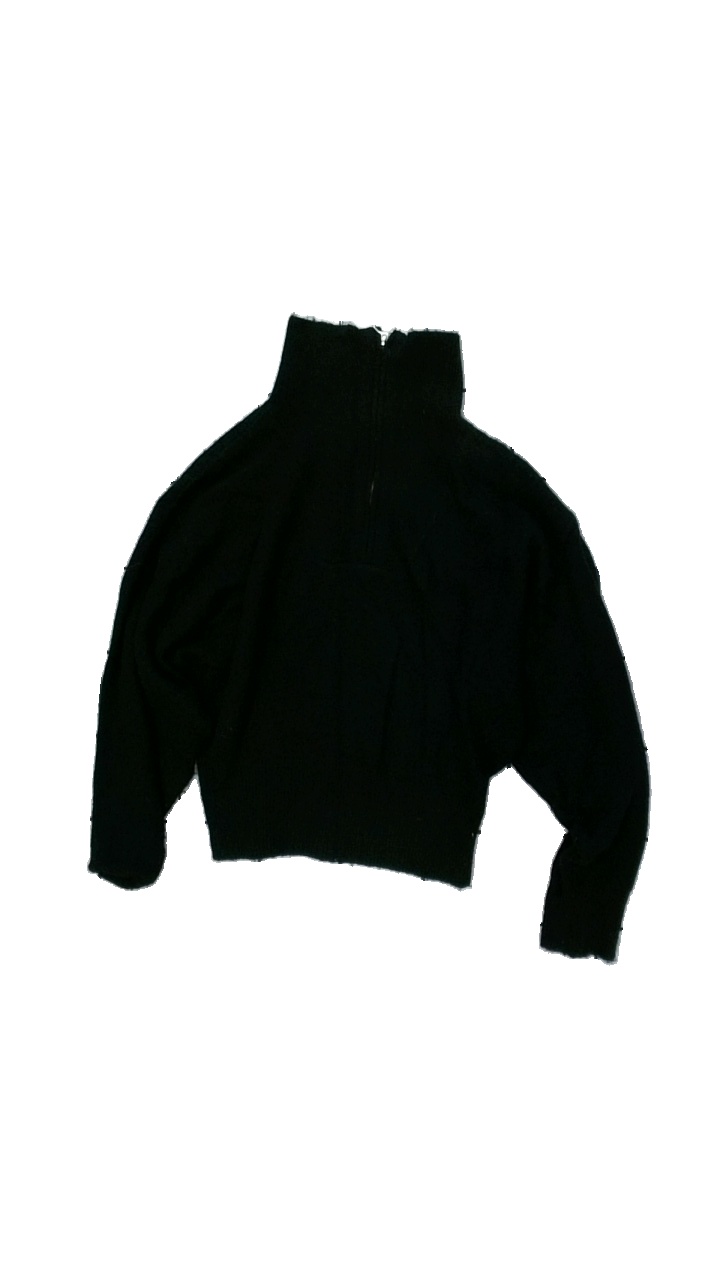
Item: Sweater (Ladies)
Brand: H&m
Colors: Black
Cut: Turtle neck
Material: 52% acrylic, 27% polyamide, 12% polyester, 6% elestane, 3% wool
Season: Autumn
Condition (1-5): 4
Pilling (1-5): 4
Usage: Reuse
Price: <50